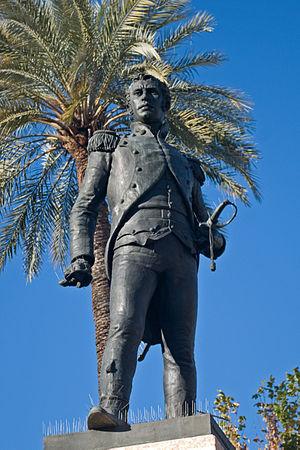
Luis Daoíz y Torres est un militaire espagnol né le 10 février 1767 à Séville et mort le 2 mai 1808 à Madrid. Il est connu pour avoir participé avec Pedro Velarde au soulèvement du Dos de Mayo contre les troupes napoléoniennes qui occupaient Madrid.